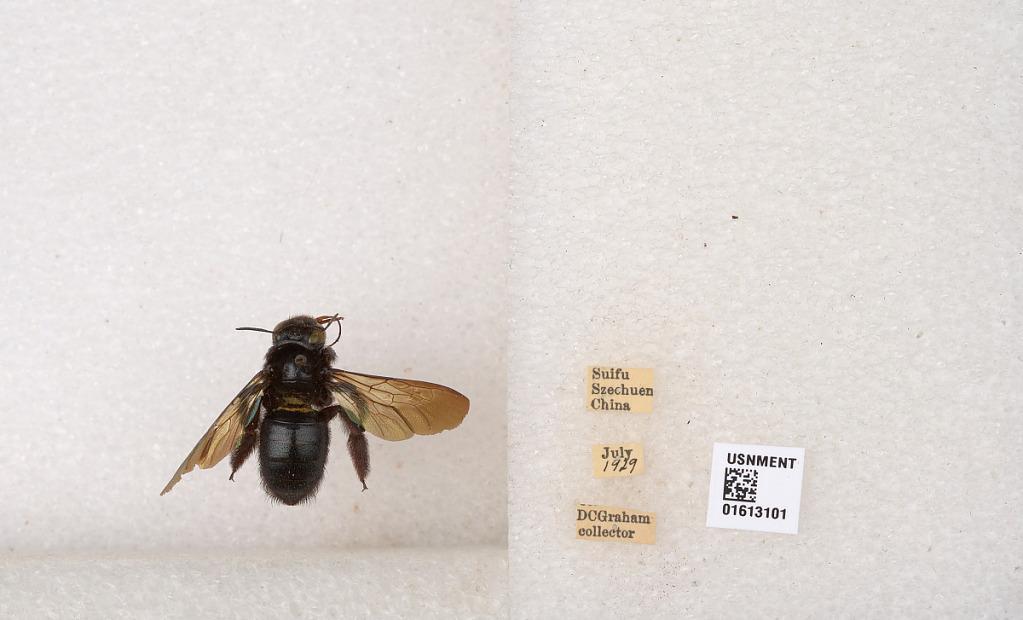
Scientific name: Xylocopa (Biluna) tranquebarorum tranquebarorum (Swederus)
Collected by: D. Graham
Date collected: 1929-7-1
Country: China
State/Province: Sichuan
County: Ybin Shi
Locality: Suifu